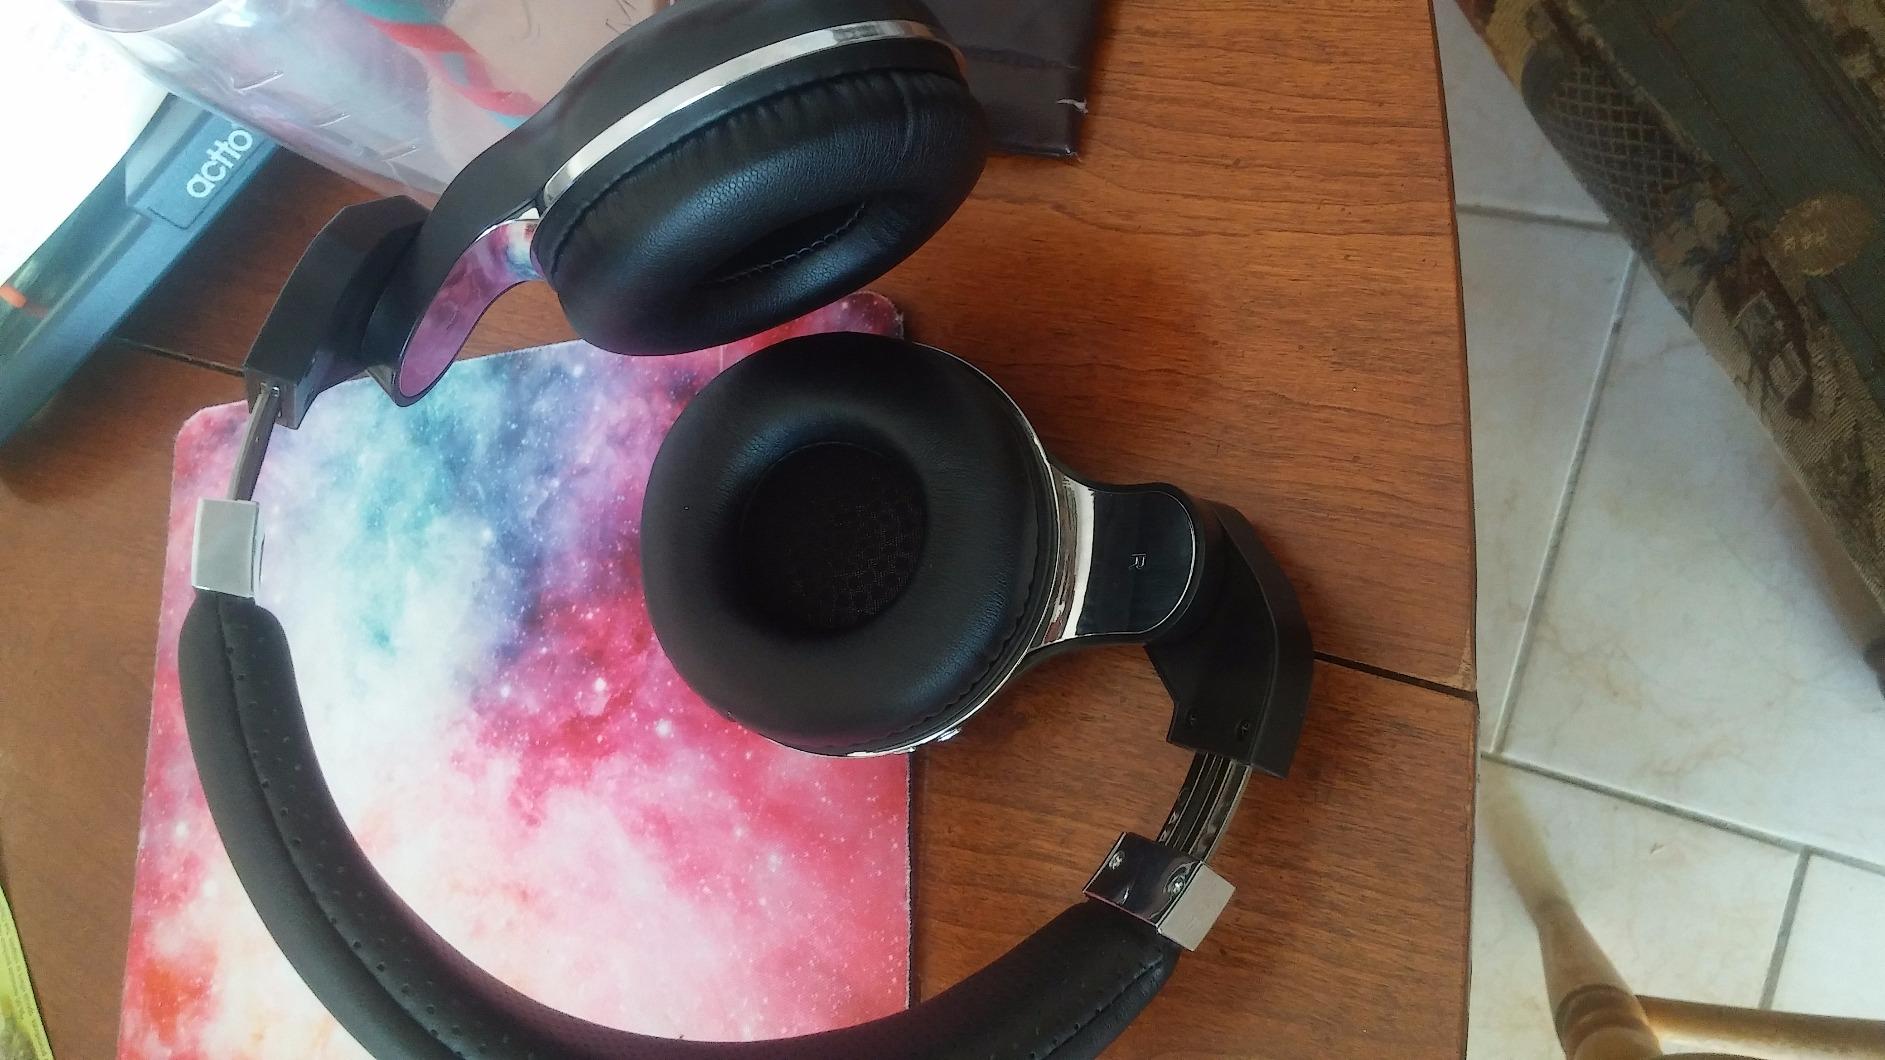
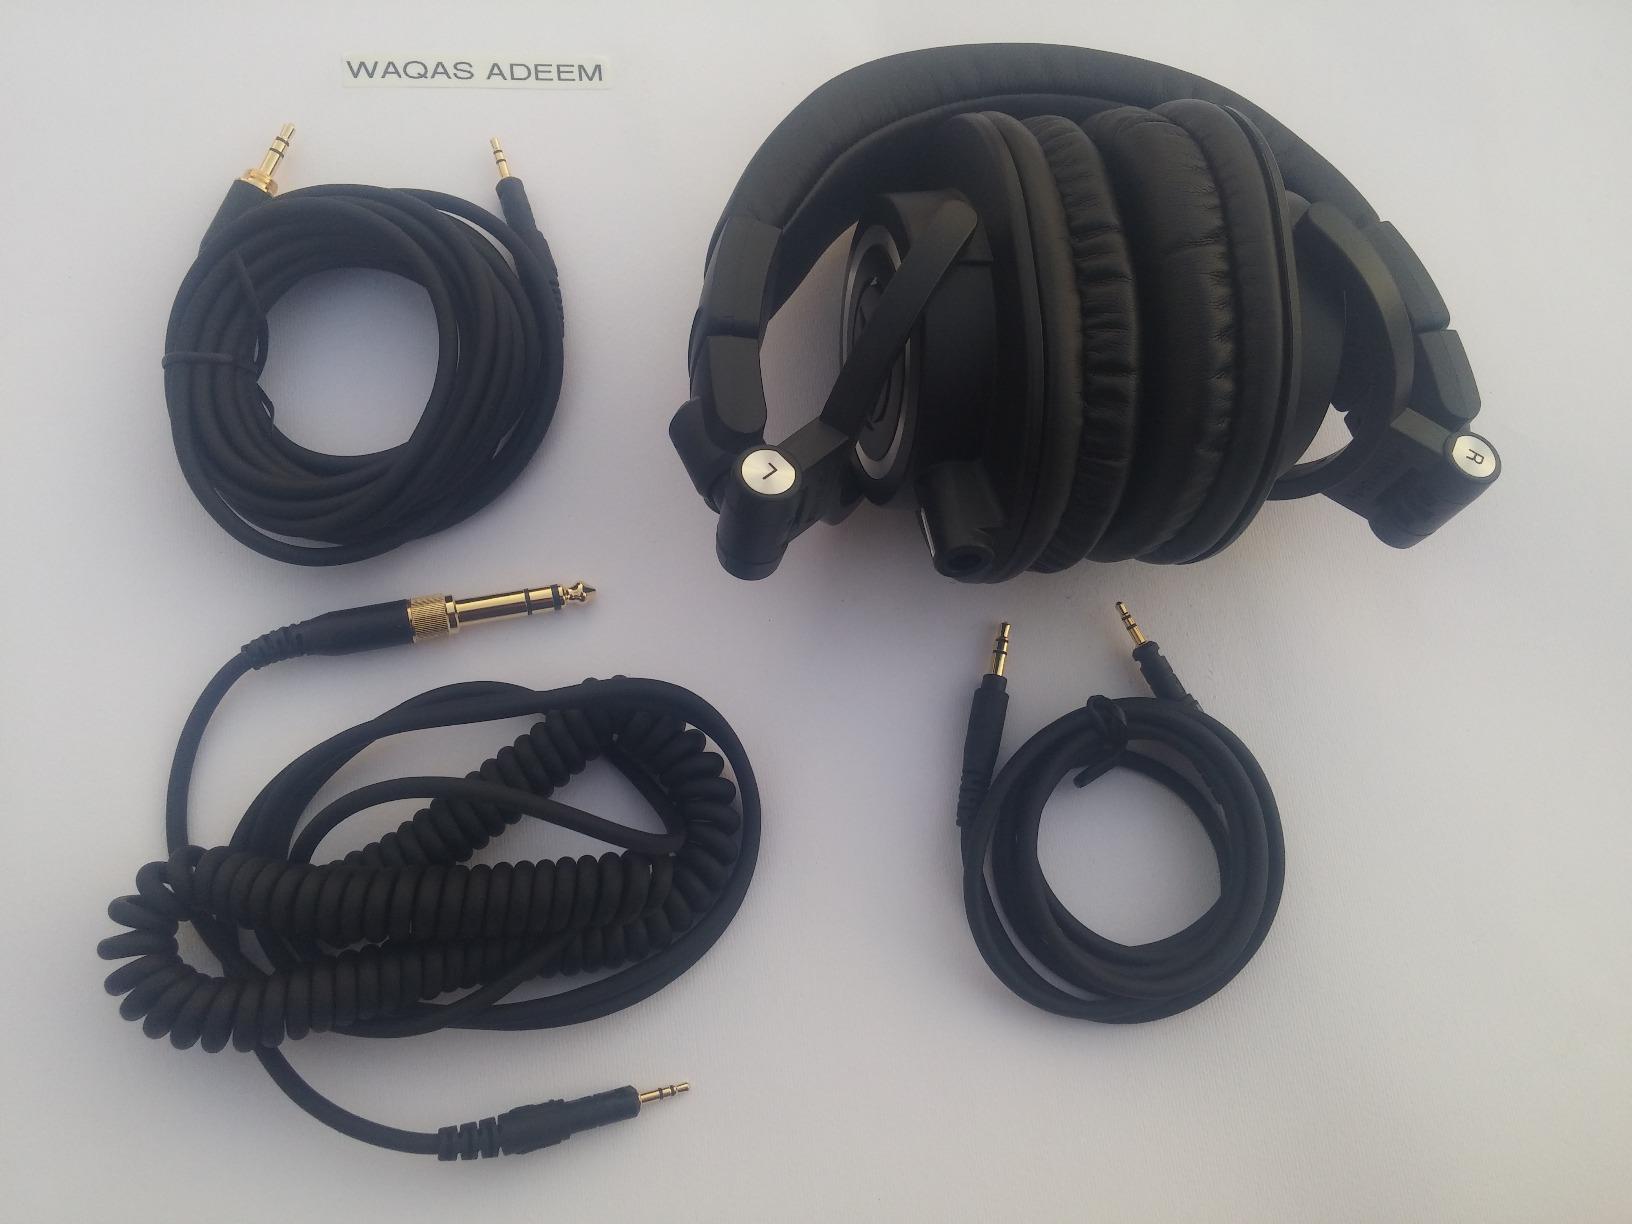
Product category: headphones
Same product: no